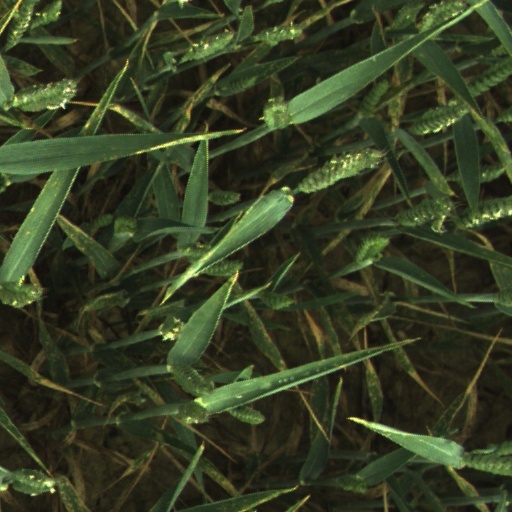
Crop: wheat